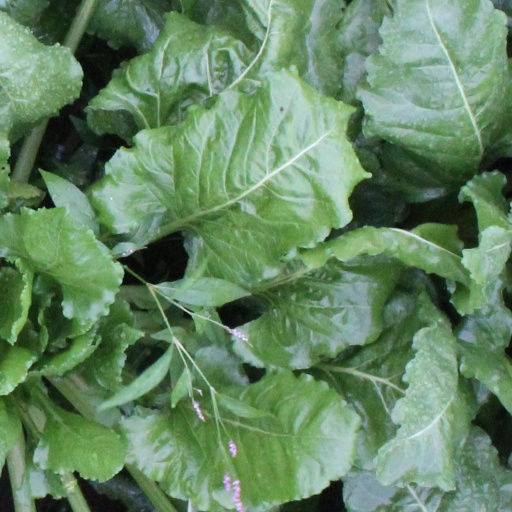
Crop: sugar beet